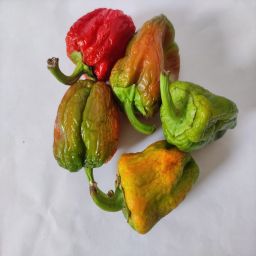
Crop: Bell Pepper
Quality: Old